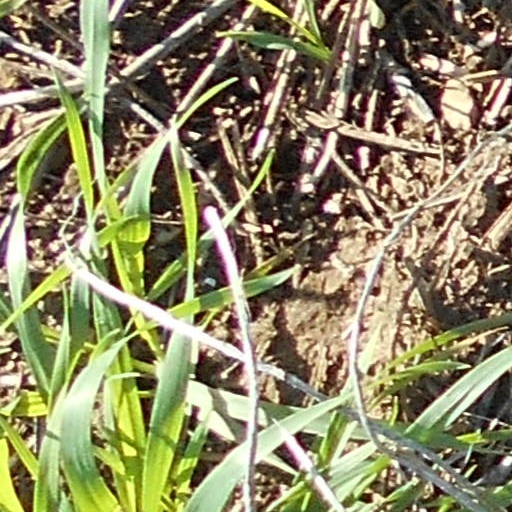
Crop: wheat